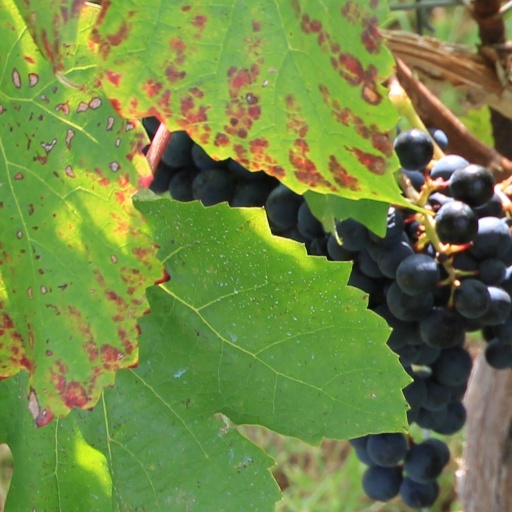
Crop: grape